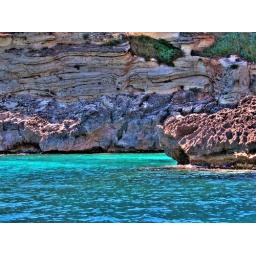
rock in the water